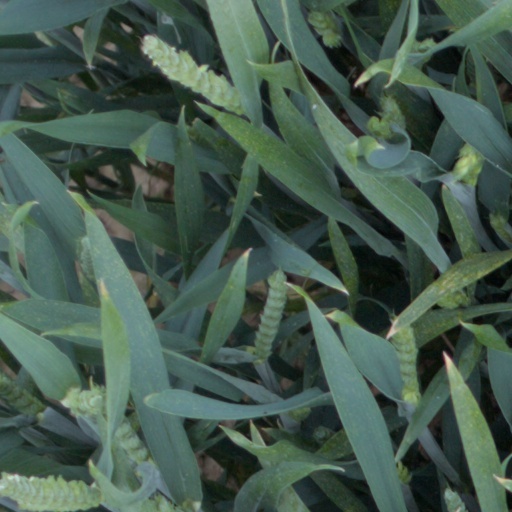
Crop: wheat